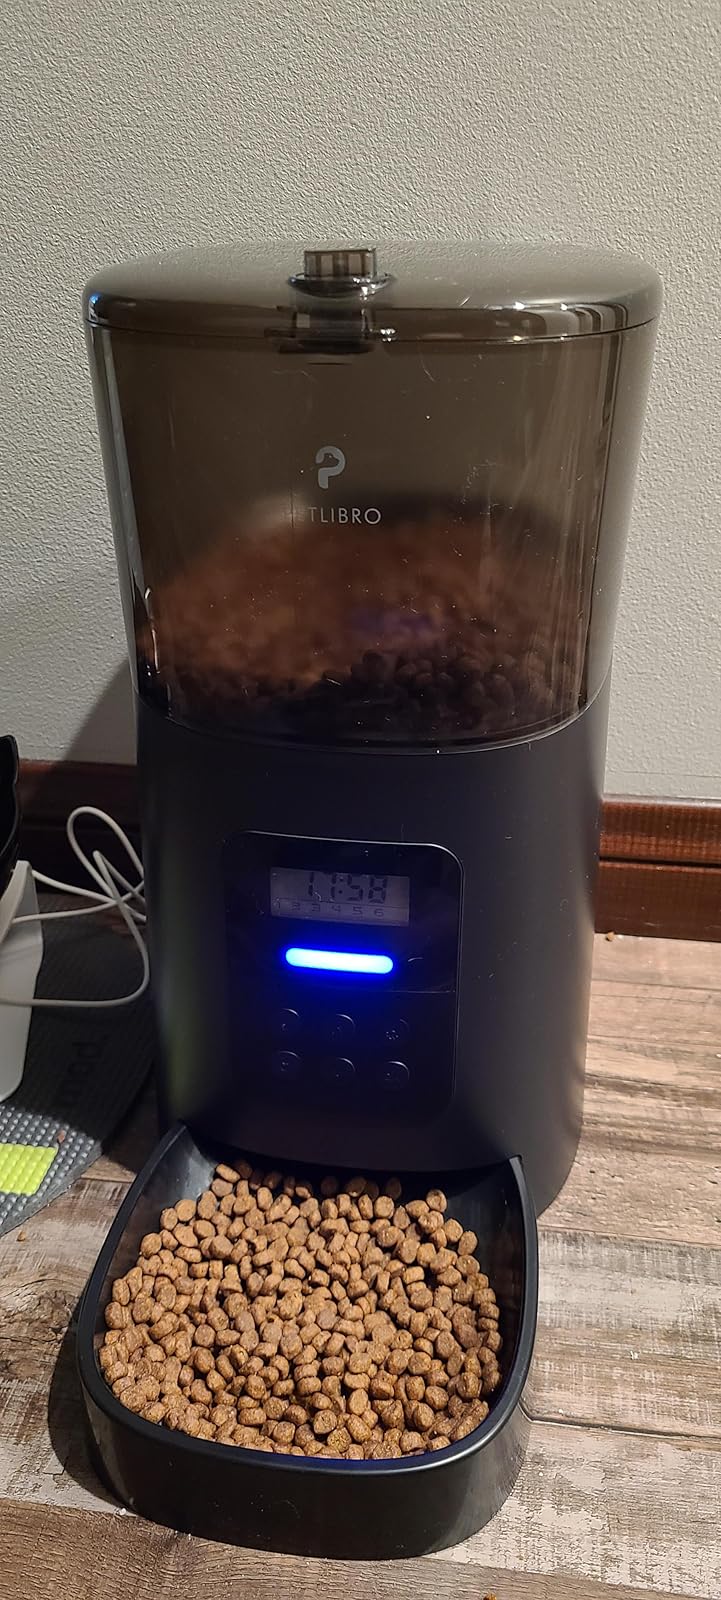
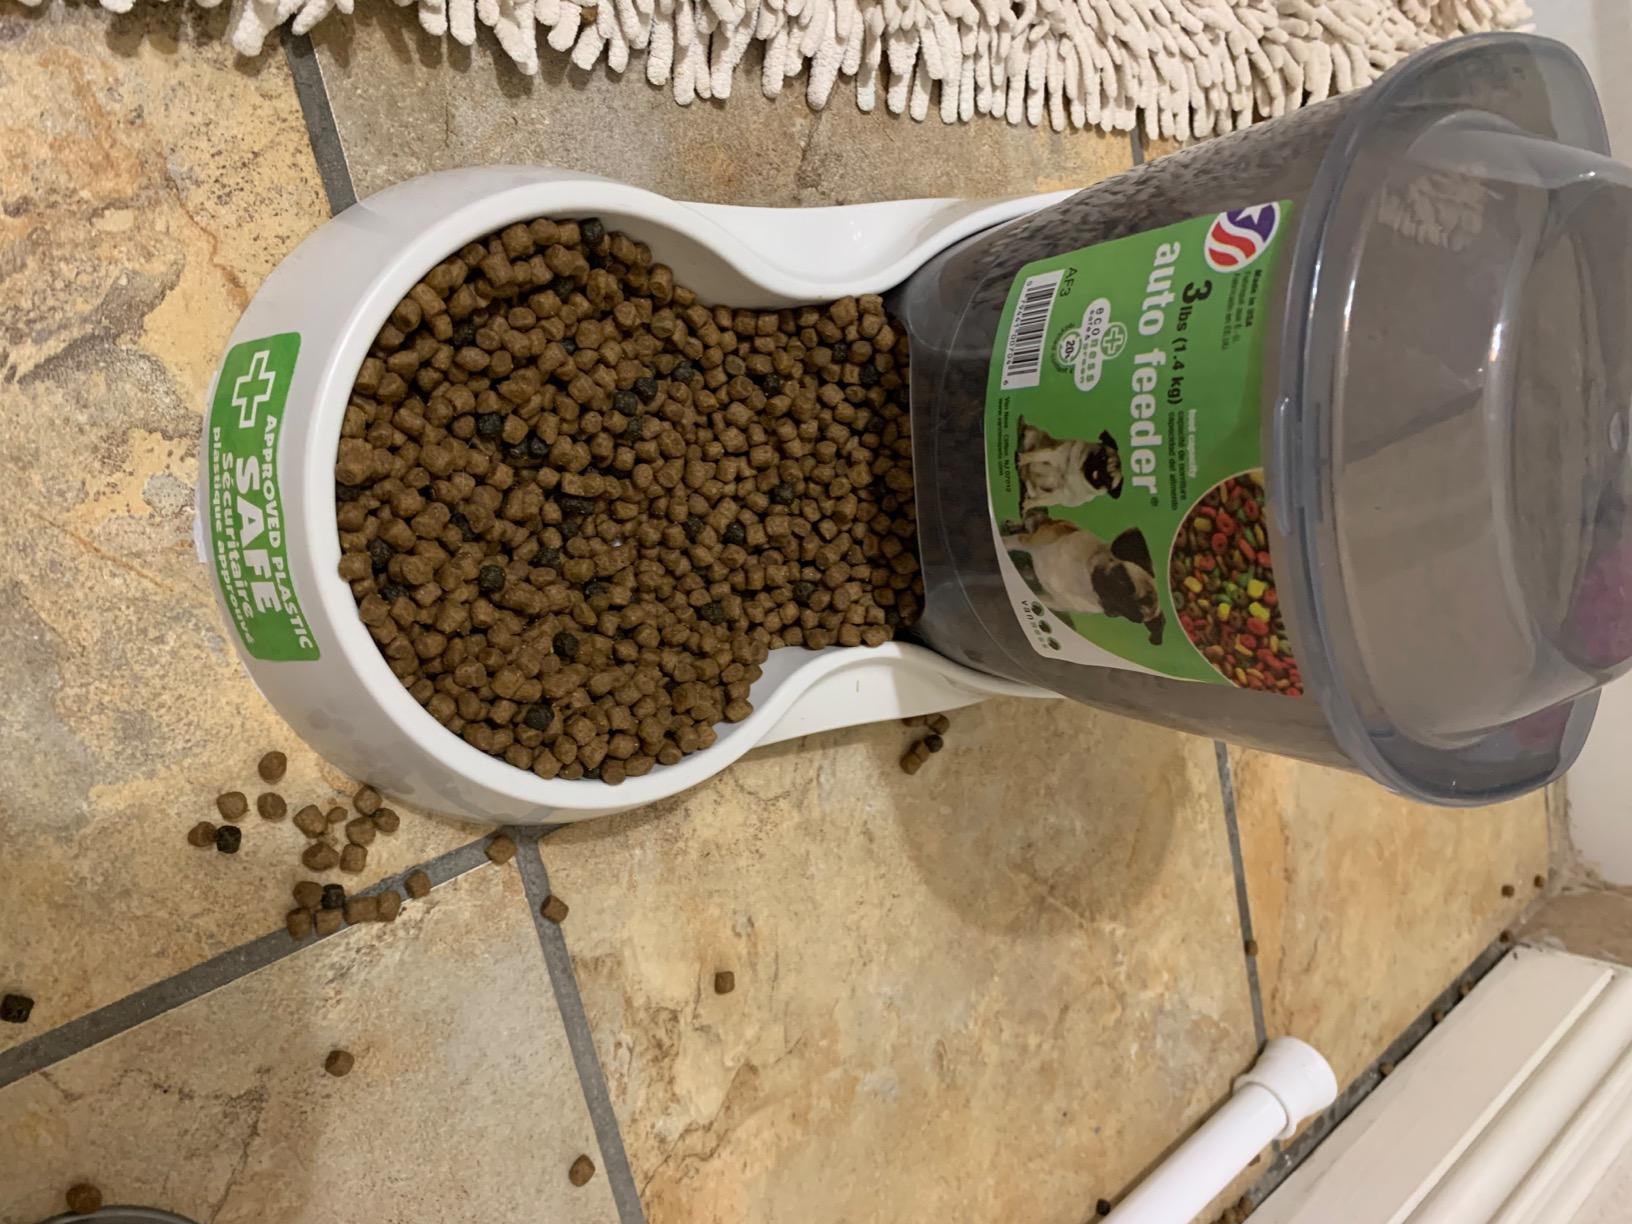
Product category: items_feeder
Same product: no